Ubiquitous Synergy Seeker

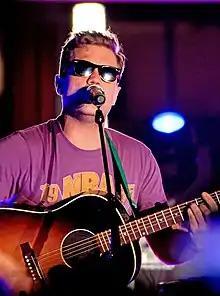
Ashley Buchholz of USS

USS hails from the Greater Toronto Area, Buchholz being from the city of Markham and Parsons from the adjacent town of Stouffville. They met in 2004 while stocking the beer fridge and discussing music when they worked at a golf course. The pair hit it off instantly. A few months later, Buchholz's sister was looking for someone to DJ at her upcoming wedding and Parsons was suggested for the job. According to Buchholz, "It was love at first scratch", and he later moved into Parsons' parents' basement to begin experimenting musically.